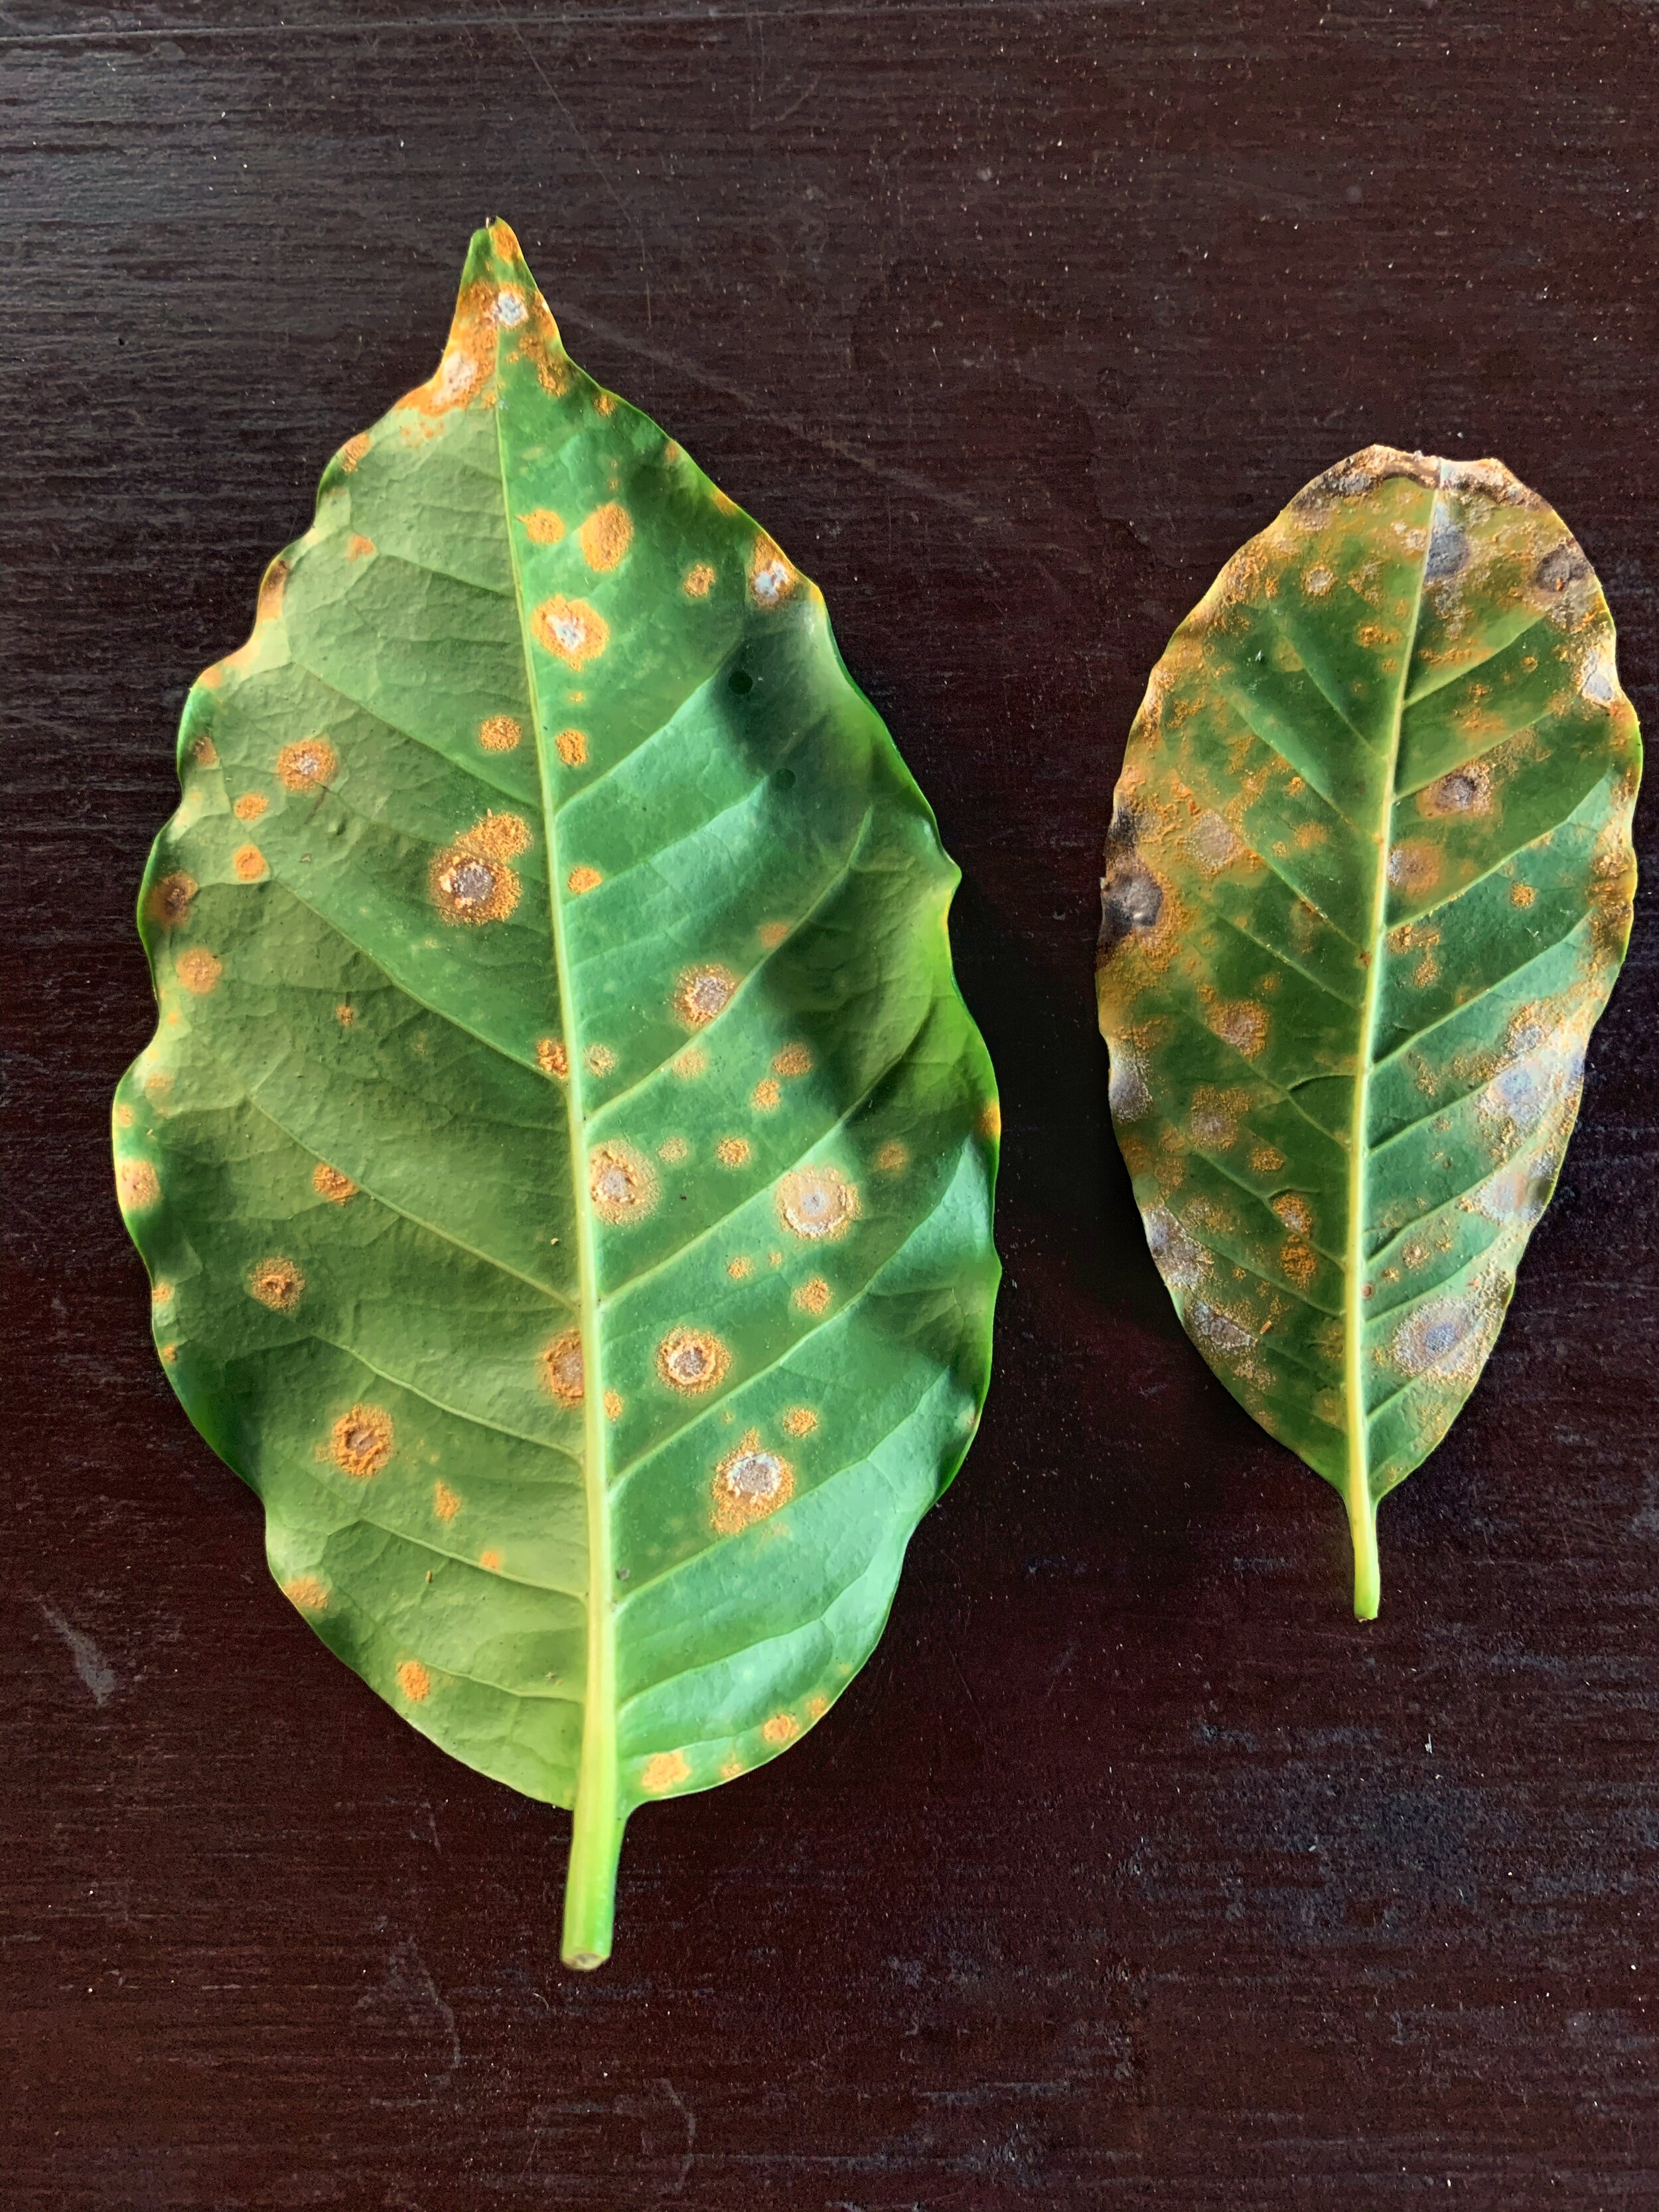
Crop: unknown
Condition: coffee_coffee_rust